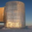
Label: can